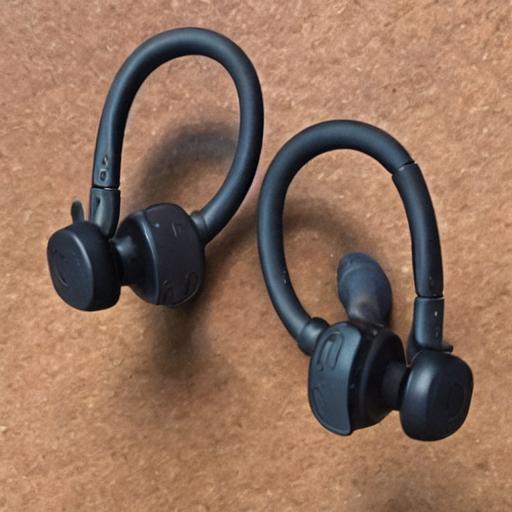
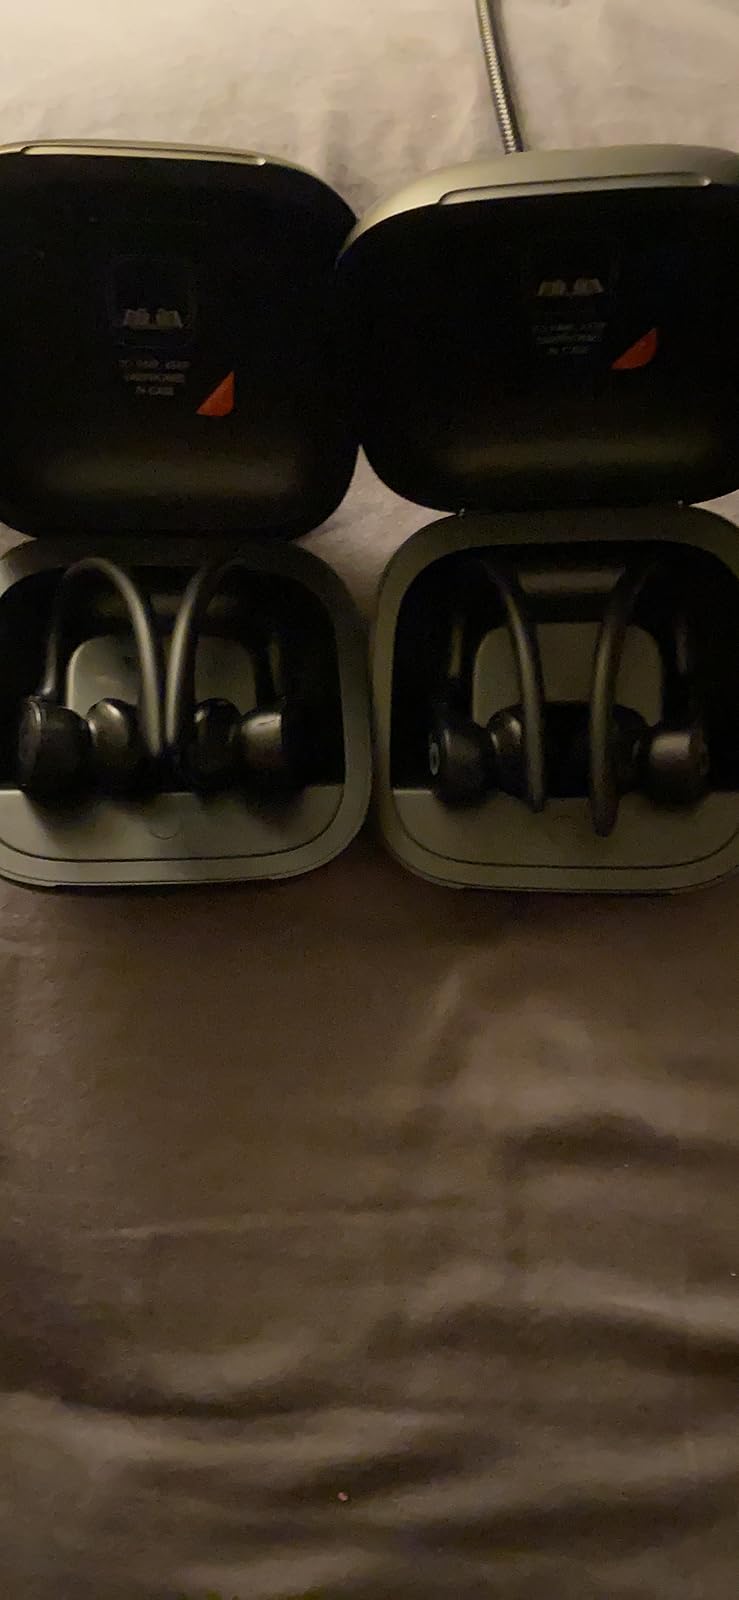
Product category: earbuds
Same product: no